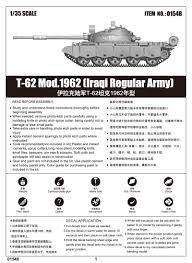
Label: Tank